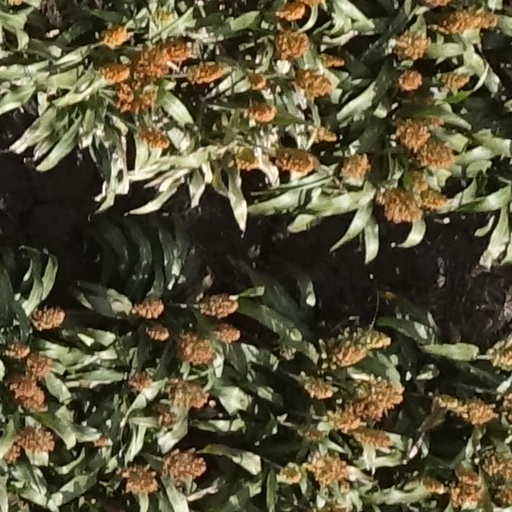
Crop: sorghum